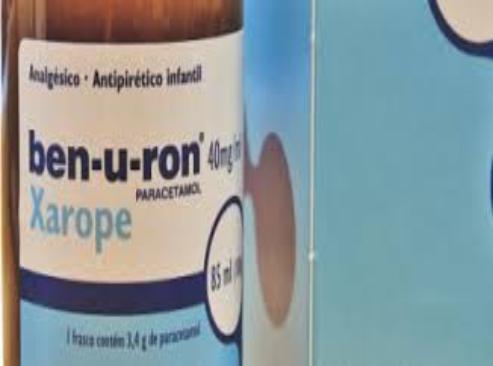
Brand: benuron
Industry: Medical